Charles Walmesley

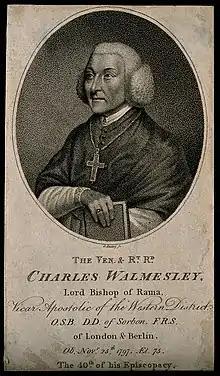
Portrait of Walmesley held in the Wellcome Collection

Charles Walmesley, OSB (best known by the pseudonyms Signor Pastorino or Pastorini; 13 January 1722 – 25 November 1797) was an English Catholic prelate who served as Vicar Apostolic of the Western District. He was known, especially in Ireland, for predicting the downfall of Protestantism in 1821–5 and the triumphant emergence of the Catholic Church. He was a member of the Benedictines.